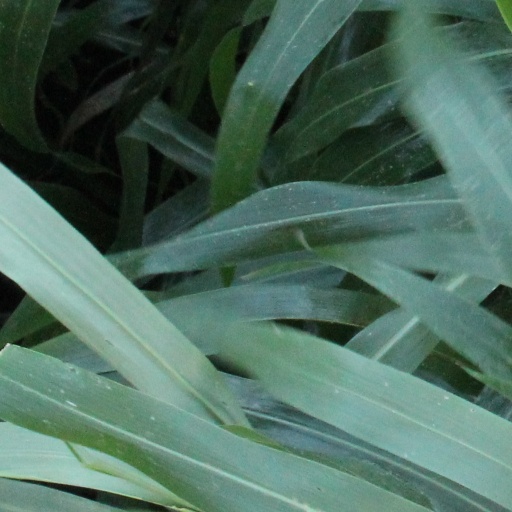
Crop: sorghum